The Invasion (professional wrestling)

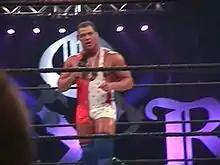
In a storyline swerve, Kurt Angle joined The Alliance, only to defect back to Team WWF at Survivor Series.

There were several inter-promotional matches after Unforgiven. Furthermore, a crucial plot point formed when, on the October 8 airing of "Raw", Chris Jericho and The Rock teamed up against Shane McMahon and Rob Van Dam. During the match, Jericho mistakenly struck The Rock with a steel chair, costing them the match. The Rock confronted Jericho backstage after the match, leading to a brawl between the two. The two of them began a feud, despite both remaining loyal to the WWF, during which they often tagged together, regularly hurled comedic insults together at ECW's Stephanie McMahon, and, at one point, won the WWF Tag Team Championship.